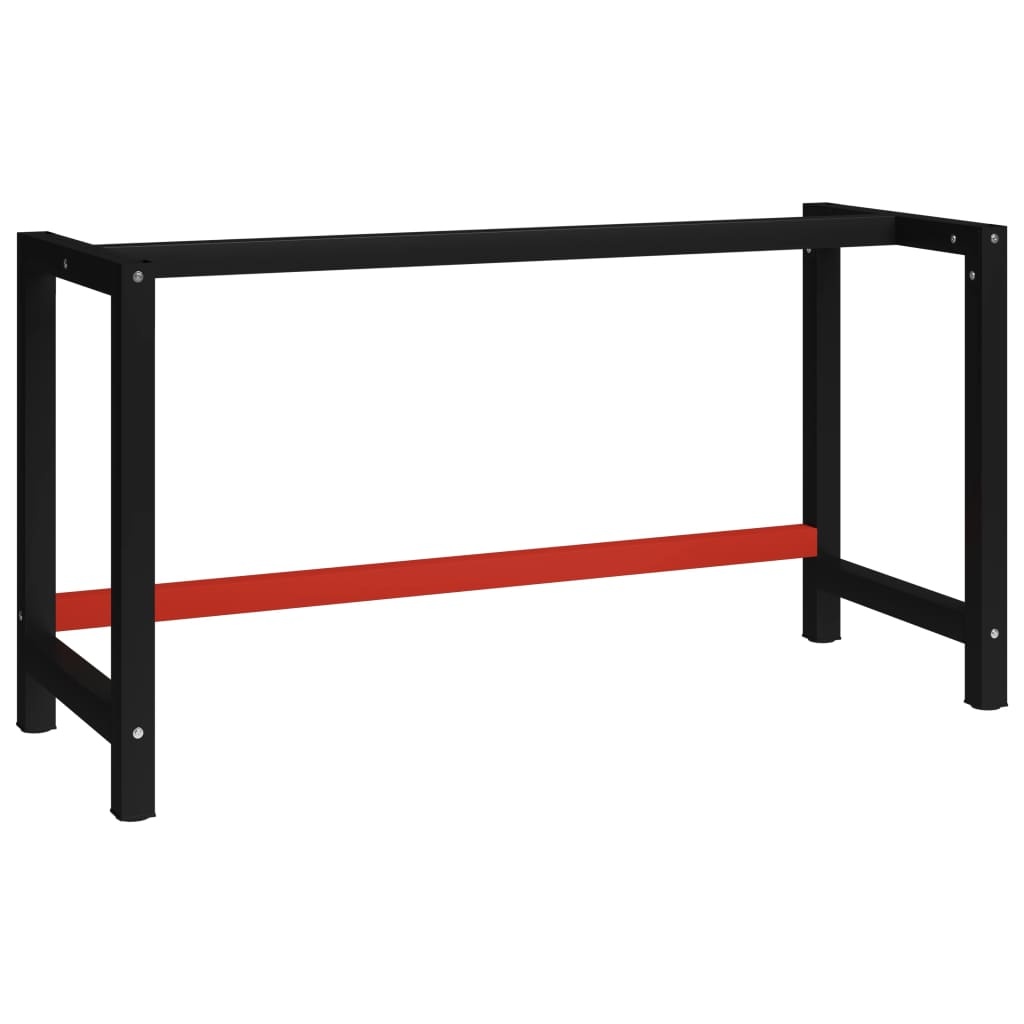
Berkfield Work Bench Frame Metal 150x57x79 cm Black and Red
Create your own unique workspace with our metal workbench frame. With its powder-coated legs, our table frame is durable and can withstand heavy use. Upper and bottom sides are designed with reinforced bar for added support and strength. Pre-drilled holes at the top allow you to attach any tabletop as per your needs easily. Colour: Black and red Material: Metal with powder-coating Dimensions: 150 x 57 x 79 cm (L x W x H) Top with pre-drilled holes Assembly required: Yes
Brand: Berkfield
Category: Hardware > Hardware Accessories > Tool Storage & Organization > Work Benches